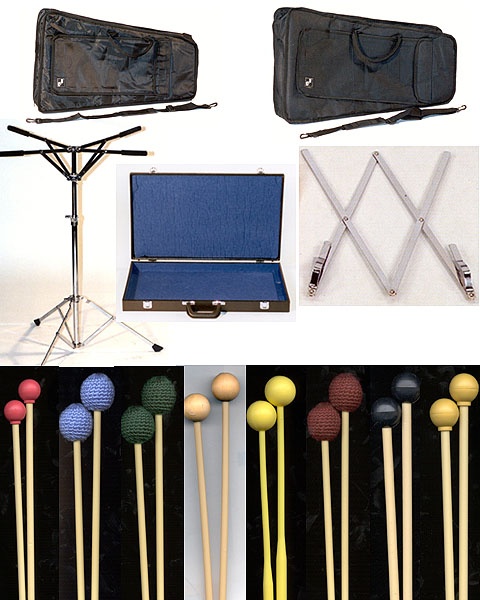
330MM GLOCKENSPIEL MALLET HARD RUBBER PAIR
Glockenspiel beater/mallet. Hard red rubber 20mm head. 330mm long. Pair.
Brand: AMS
Category: Arts & Entertainment > Hobbies & Creative Arts > Musical Instrument & Orchestra Accessories > Percussion Accessories > Percussion Mallets